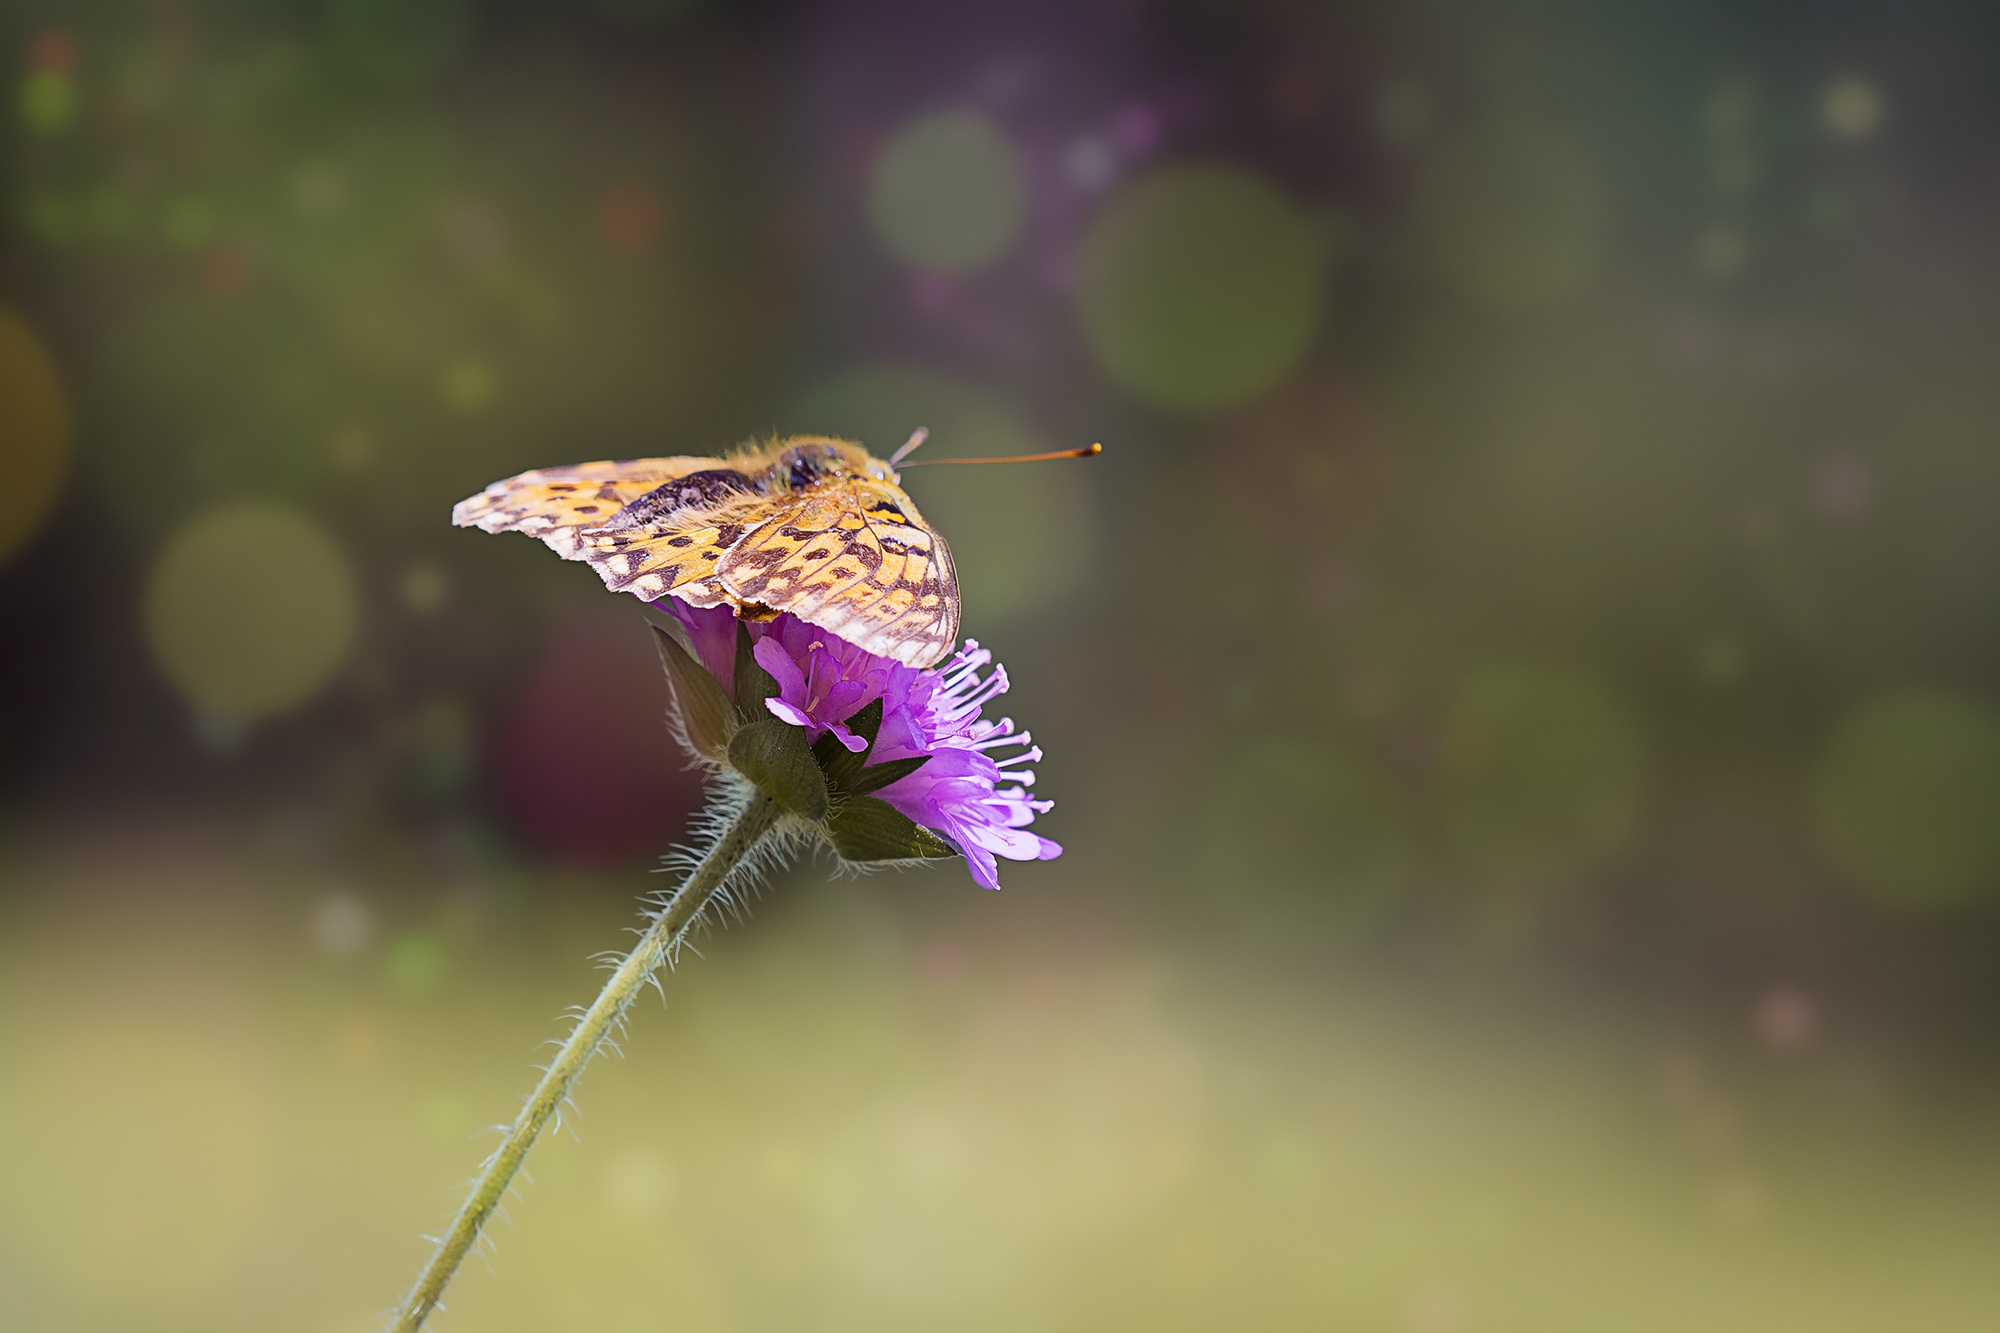
nature, blossom, bokeh, photography, leaf, flower, bloom, animal, summer, green, insect, butterfly, close, flora, fauna, invertebrate, close up, wild life, pointed flower, nectar, flight insect, macro photography, edelfalter, pollinator, medium sized fritillary, argynnis niobe, moths and butterflies